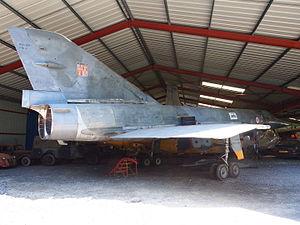
La 91ᵉ escadre de bombardement est une ancienne unité de bombardement de l'armée de l'air française dissoute le 1ᵉʳ août 1993.